Narhar Vishnu Gadgil

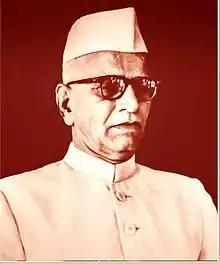
Gadgil in 1958

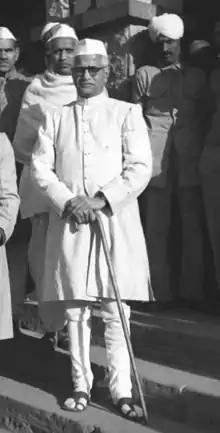
N.V. Gadgil at Bharatpur Railway Station for the inauguration of the Matsya States Union (March 1948)

Narhar Vishnu Gadgil (10 January 1896 – 12 January 1966) was an Indian freedom fighter and politician from Maharashtra, India. He was also a writer. He wrote in both Marathi and English. His son Vitthalrao Gadgil represented Congress later as minister and ideologue. His grandson Anant Gadgil also went on to become a politician.